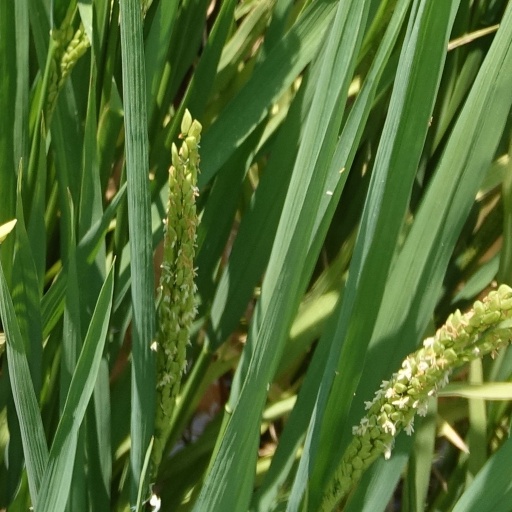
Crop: rice